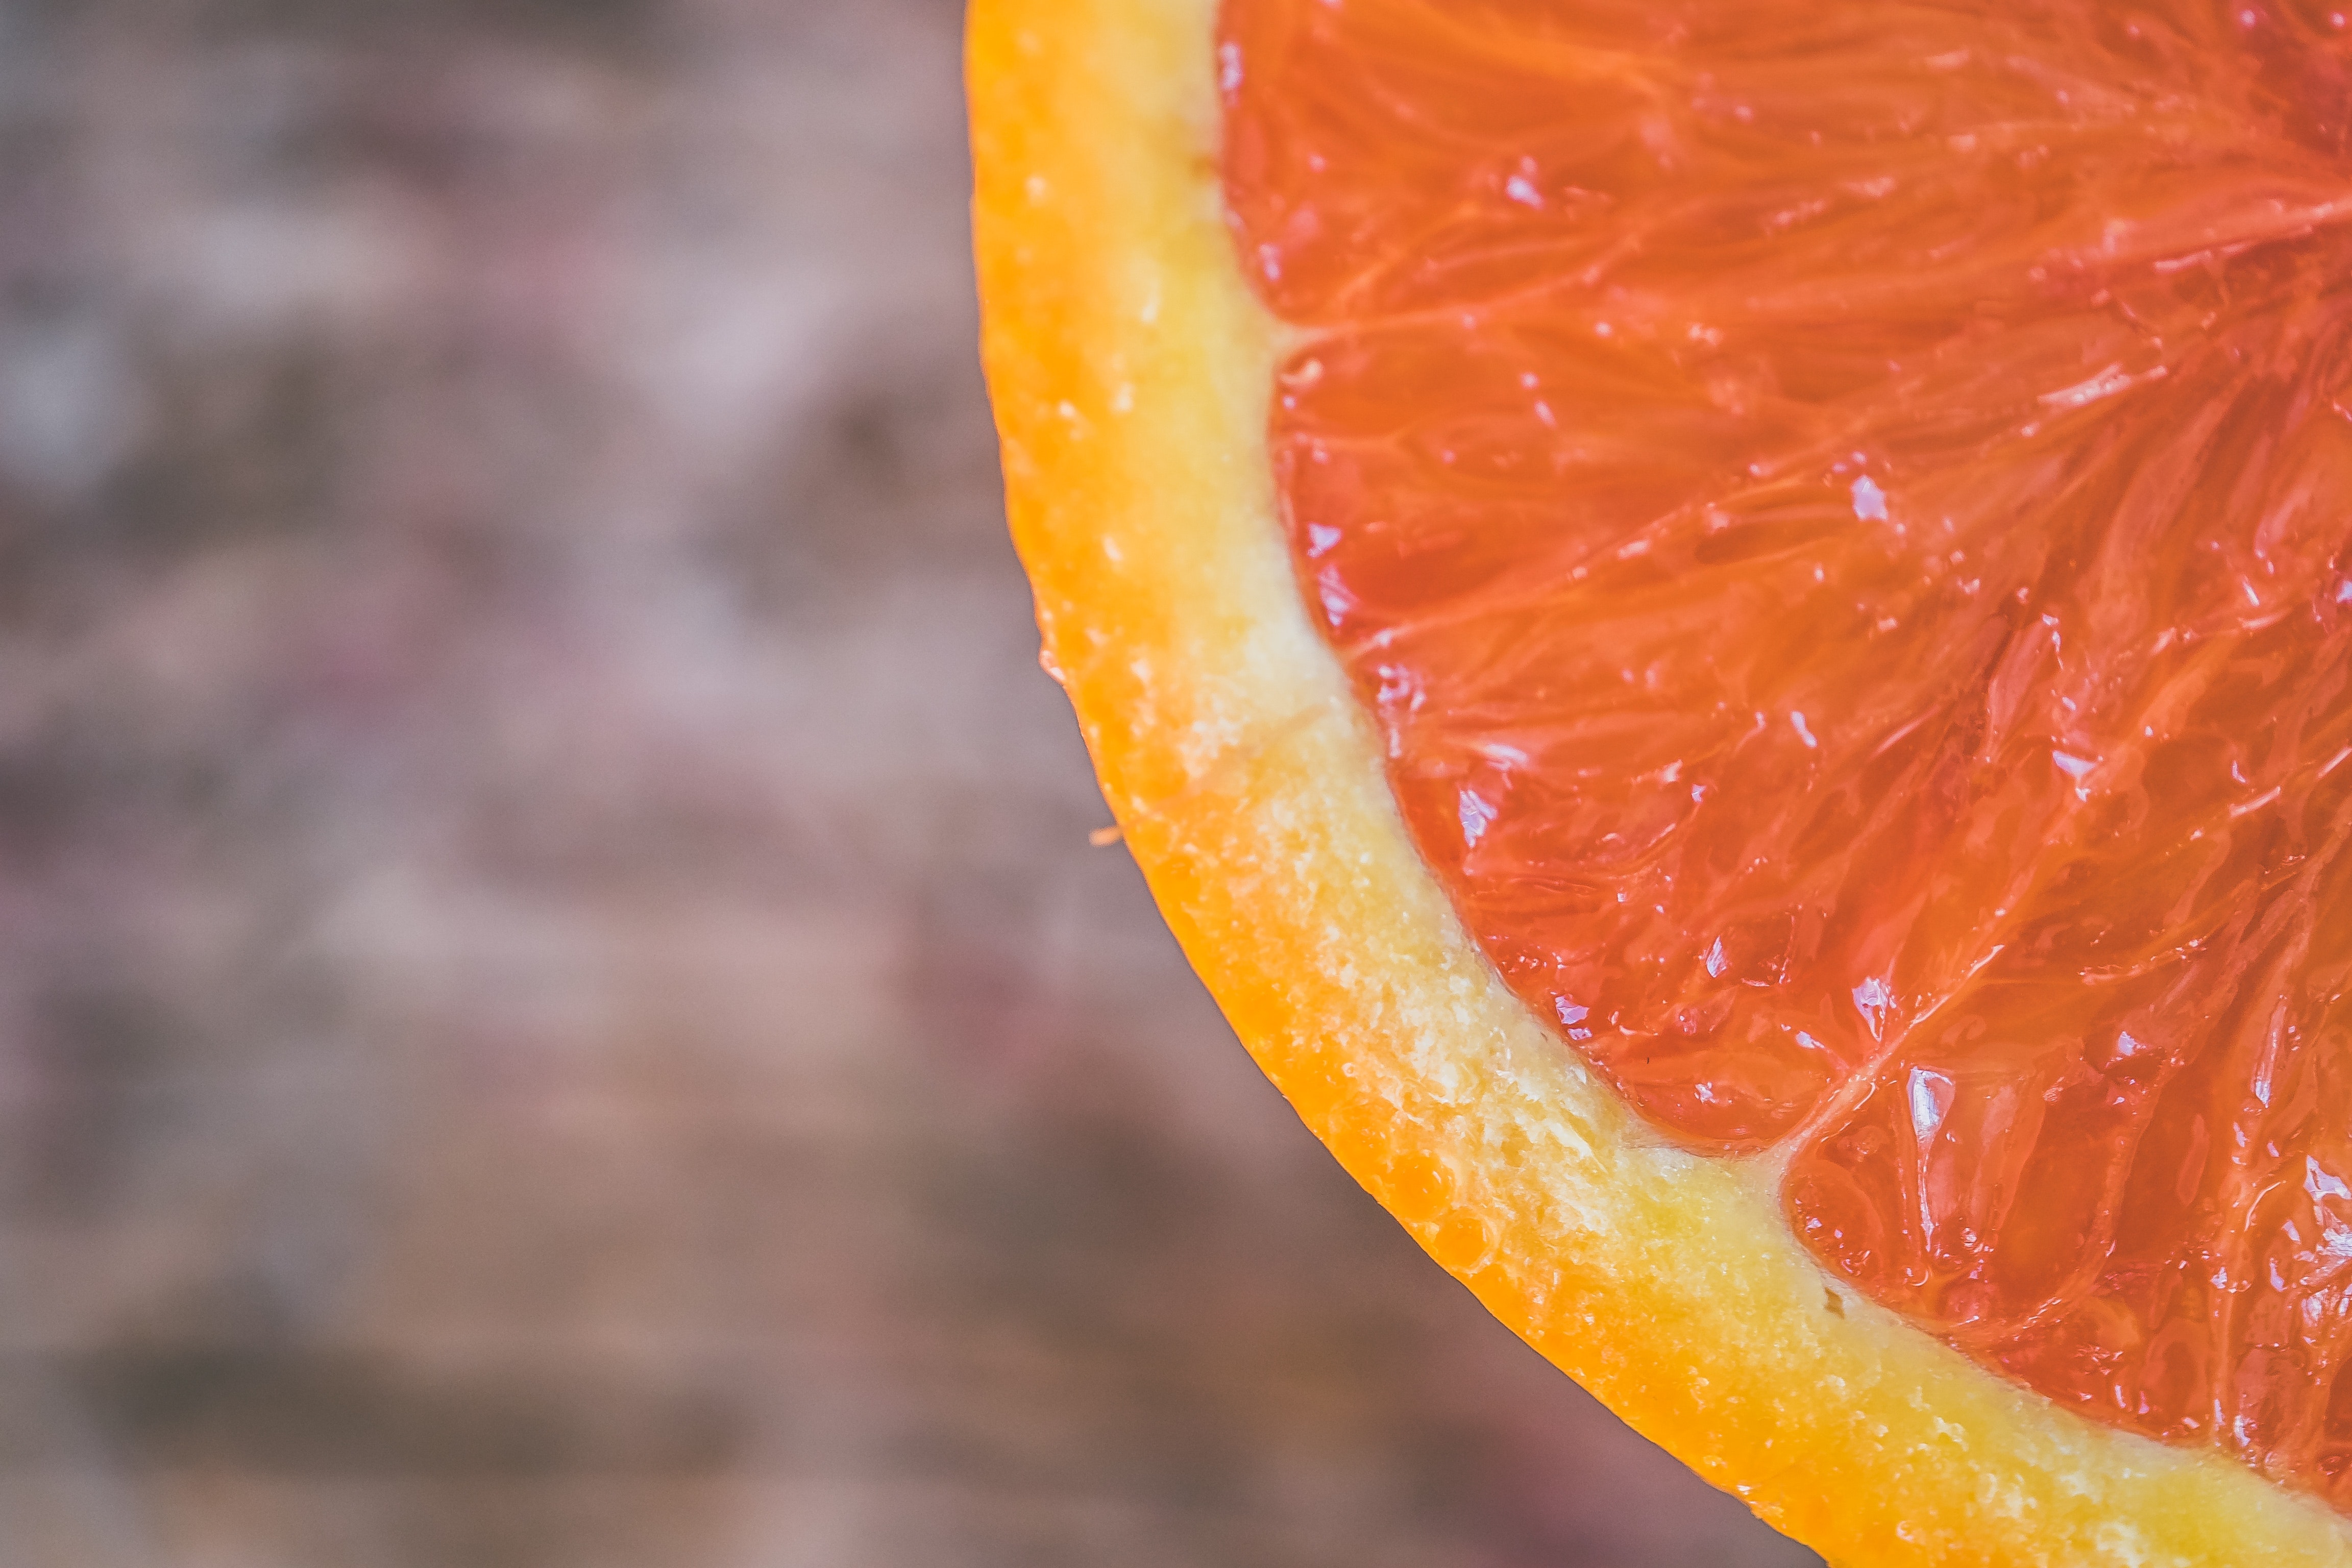
rangpur, orange, citrus, fruit, bitter orange, tangelo, food, clementine, citric acid, natural foods, grapefruit, plant, peel, vegetarian food, seedless fruit, superfood, tangerine, meyer lemon, valencia orange, produce, mandarin orange, macro photography, still life photography